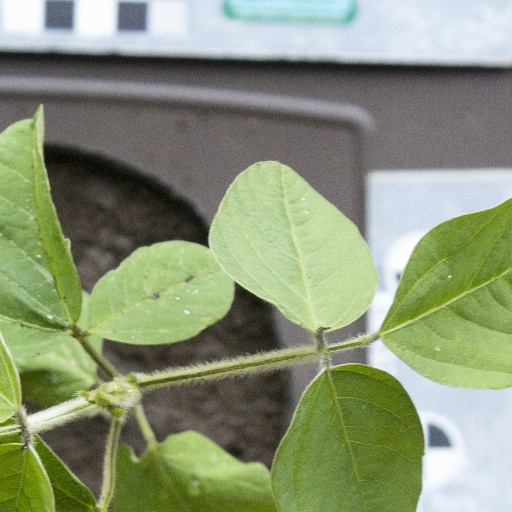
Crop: soybean